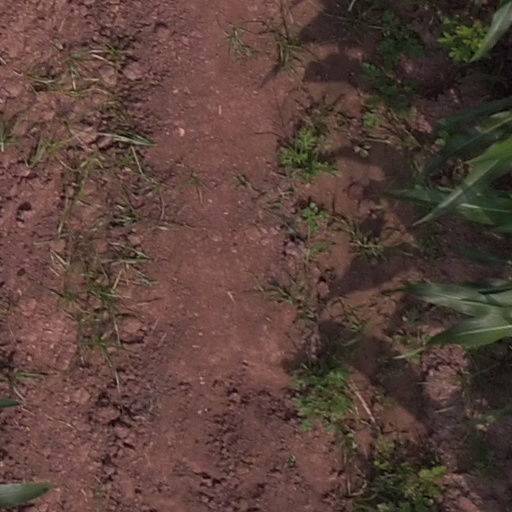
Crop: maize; corn